2022 Kansas gubernatorial election

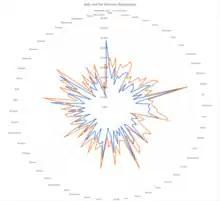
Radar chart contrasting Laura Kelly's 2022 performance with Vote No in 2022 Kansas abortion referendum

Laura Kelly won the election by a margin of 2.2 percentage points over Derek Schmidt, similar to the percentage of votes that independent Dennis Pyle received. Kansas Republican Party Chair Mike Kuckelman pointed to this as evidence that Pyle was somewhat responsible for Schmidt's defeat. However, Pyle insisted that "Kansas needed a strong conservative candidate" and instead highlighted Schmidt's underperformance compared to other Republican candidates in Kansas. This was the first election since 2002 where the winner of the United States Senate election in Kansas was of a different party from the winner of the concurrent gubernatorial election.